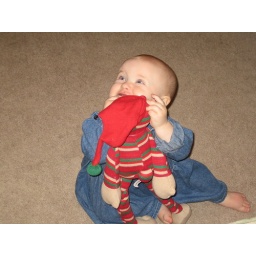
Myriam with new doll from Oona and Sasha in blue denim dress at 2512